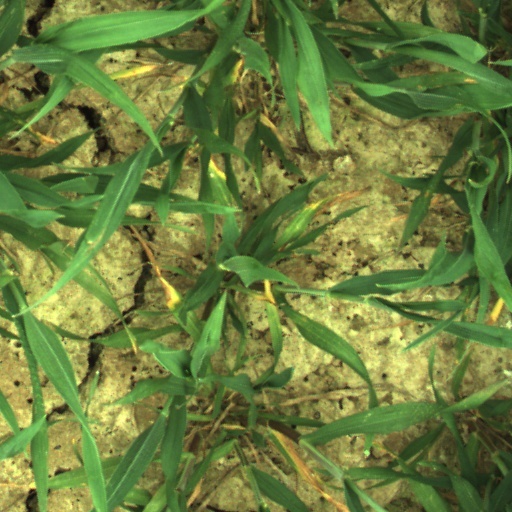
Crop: wheat